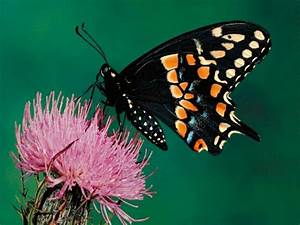
Label: butterfly